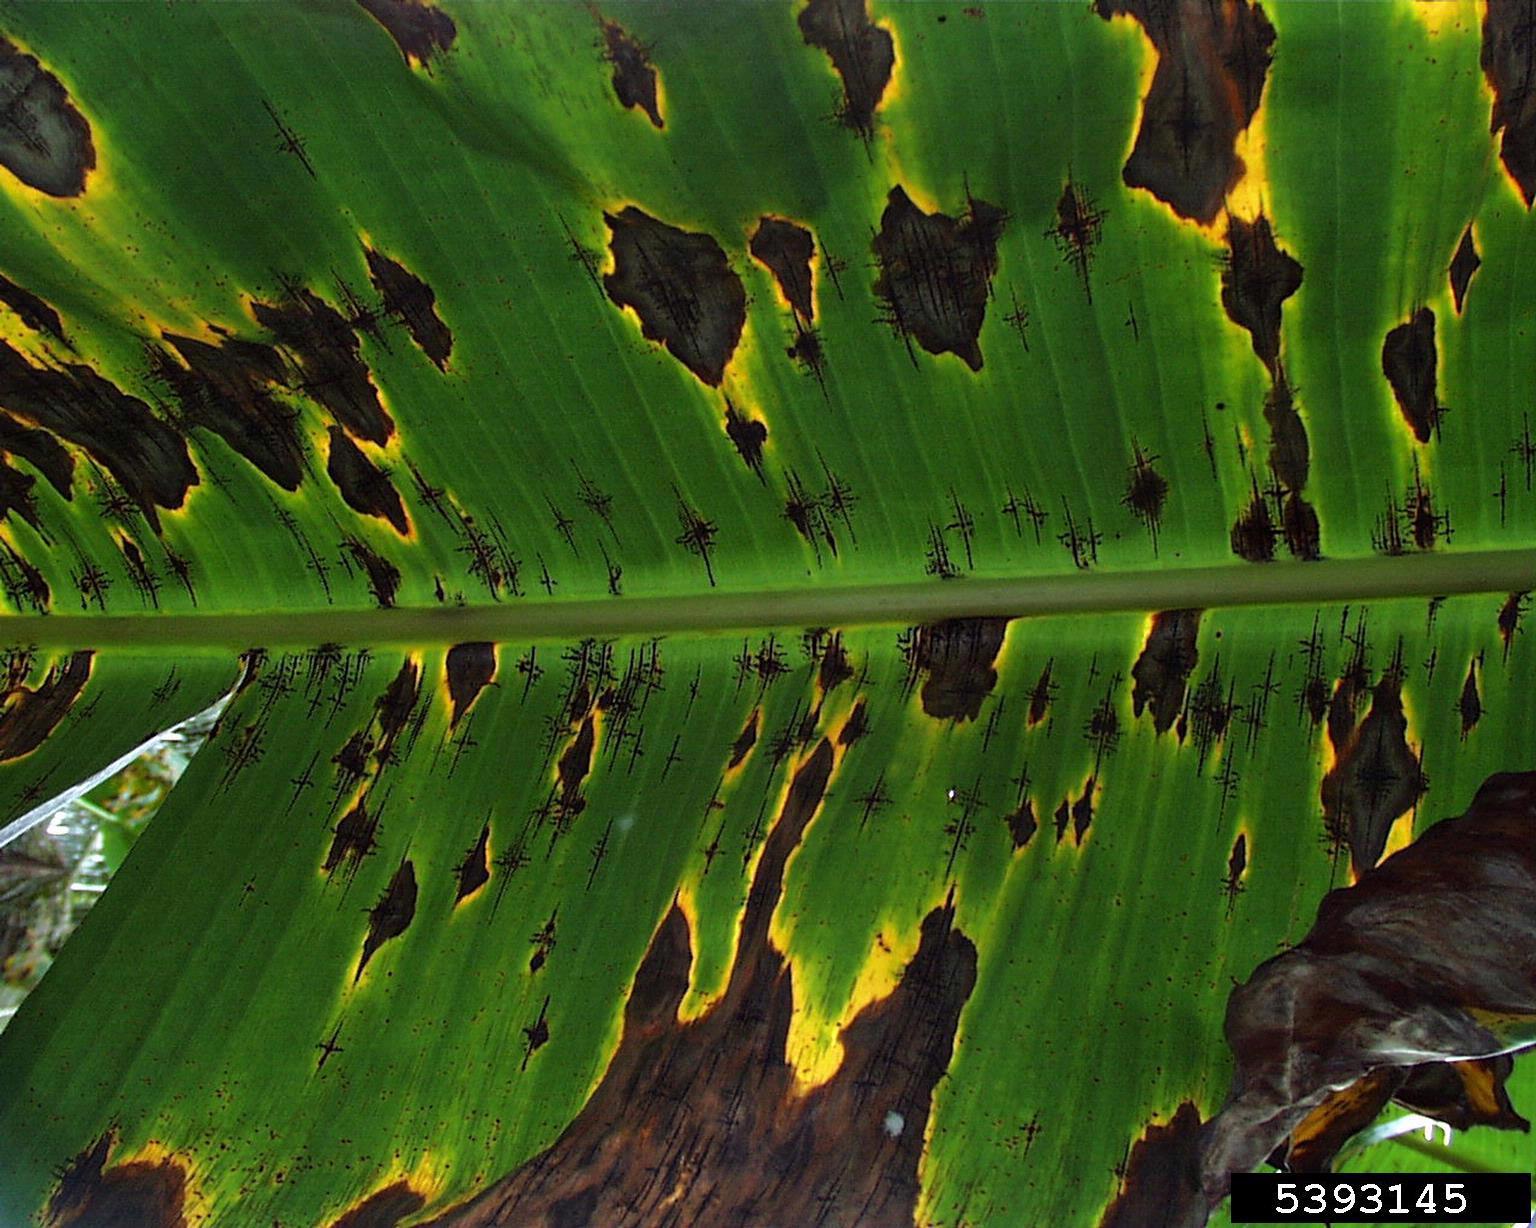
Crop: unknown
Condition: banana_banana_cordana_spot